1969 NCAA Men's Basketball All-Americans

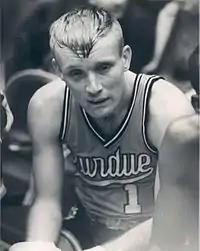
Members of the 1968 Consensus All-America first team. Clockwise from upper left: Alcindor, Haywood, Mount and Maravich (not pictured: Murphy).

The consensus 1969 College Basketball All-American team, as determined by aggregating the results of four major All-American teams. To earn "consensus" status, a player must win honors from a majority of the following teams: the Associated Press, the USBWA, The United Press International and the National Association of Basketball Coaches.